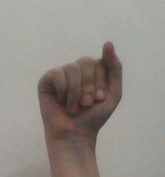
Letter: saad